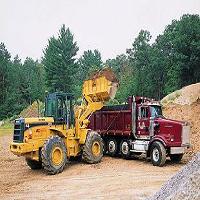
Weather: cloudy or overcast